Director of Public Transport

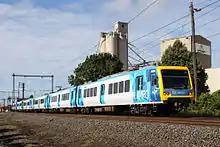
Metro Trains Melbourne X'trapolis train, part of the suburban train fleet in Melbourne. In 2009, the Director of Public Transport entered into a franchise contract with Metro for the provision of train services in metropolitan Melbourne. The contract has since been transferred to Public Transport Victoria.

The Director of Public Transport (also referred to as the Director, or the DPT) was the head of the Public Transport Division (PTD) of the Victorian Department of Transport. PTD was the government agency responsible for promoting, providing, coordinating and regulating public transport in the state of Victoria, Australia between August 1999 and June 2013. The Director of Public Transport was created as a statutory office supported by staff of the Department of Transport.